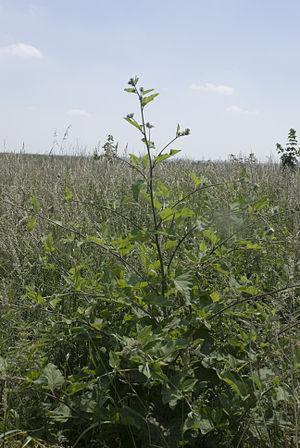
Arctium nemorosum Velennes (Somme), France